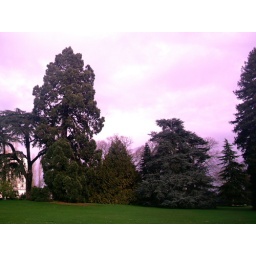
The grass is so green it reminds me of grass in Walt Disney movies.